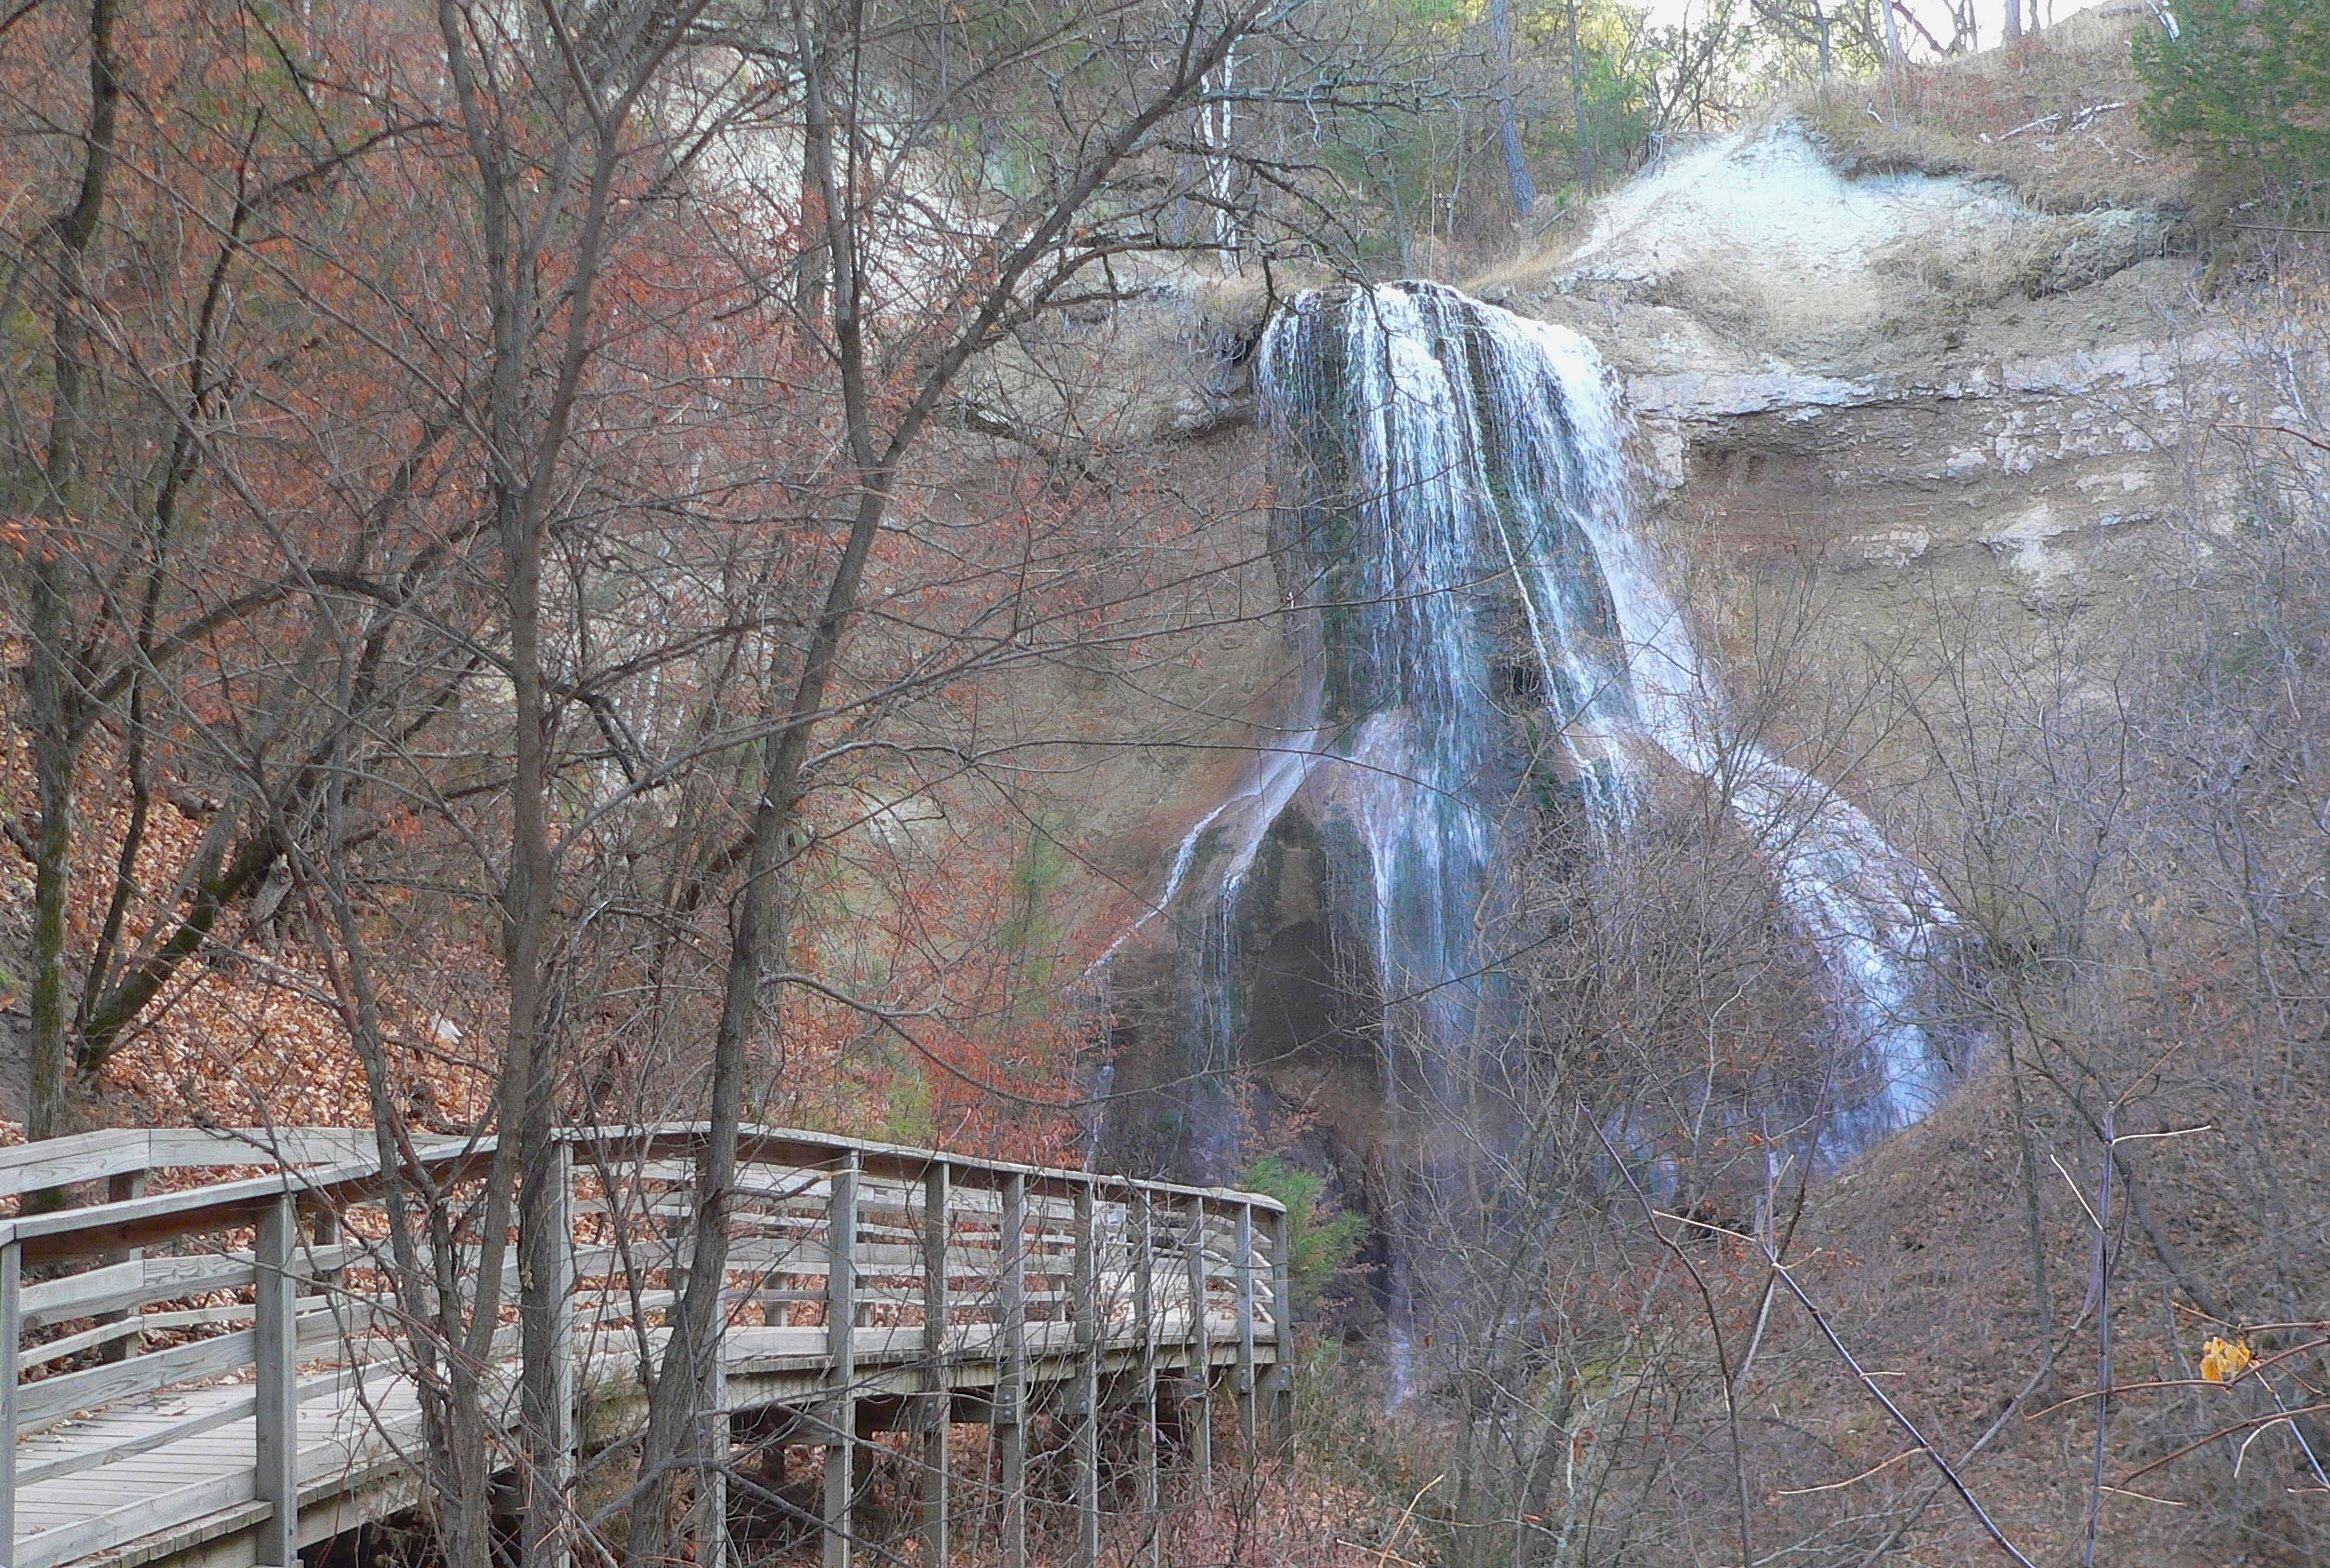
tree, water, nature, forest, waterfall, winter, bridge, river, formation, cliff, autumn, weather, rocky, season, waterway, crag, trees, rocks, outside, wooden, waterfalls, woodland, water feature, nebraska